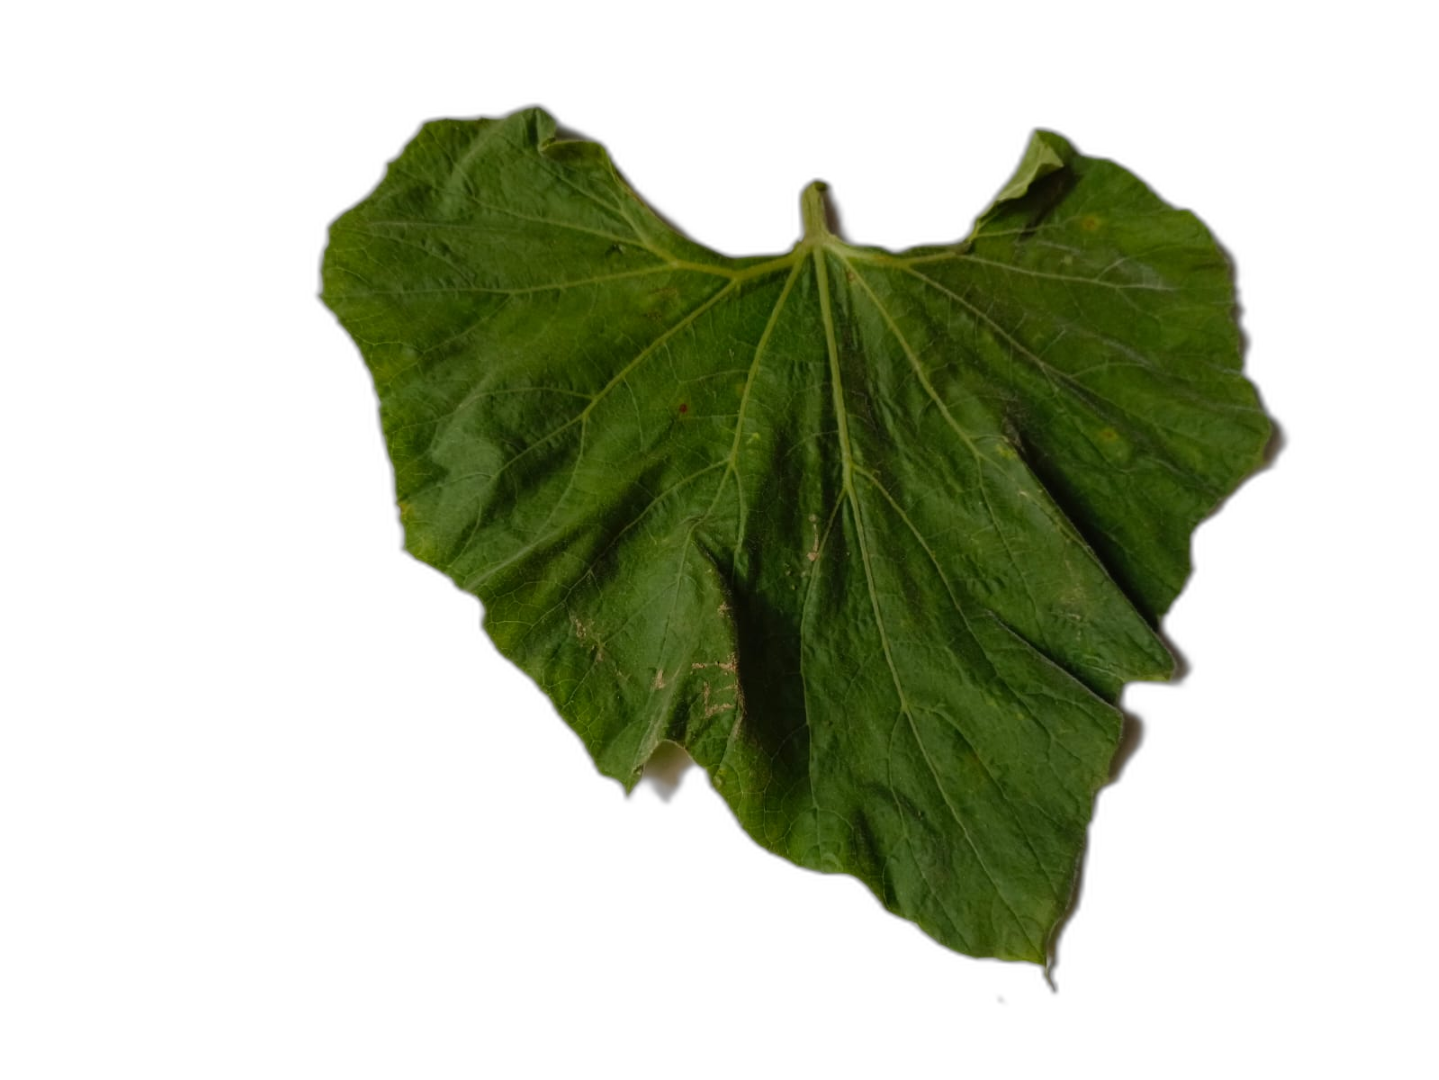
Crop: Bottle Gourd
Label: Early_Alternaria_Leaf_Blight